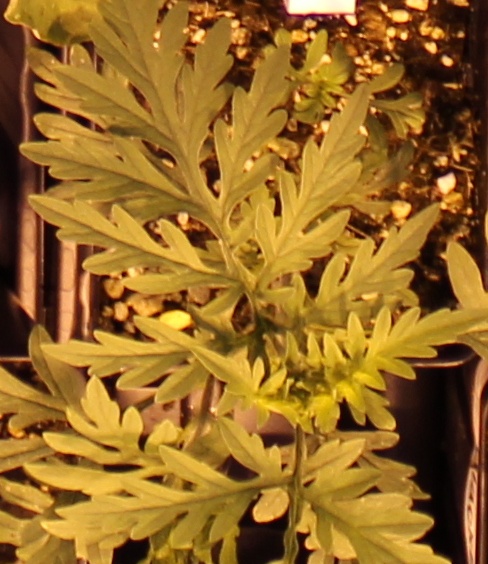
Label: Ragweed